List of international sports matches held at Old Trafford

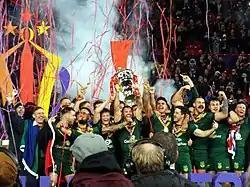
Australia celebrating winning the 2021 Men's Rugby League World Cup final at Old Trafford

Old Trafford has hosted four Rugby League World Cup finals (three men's and one women's) and one semi-final, it has also hosted Ashes games on four occasions.